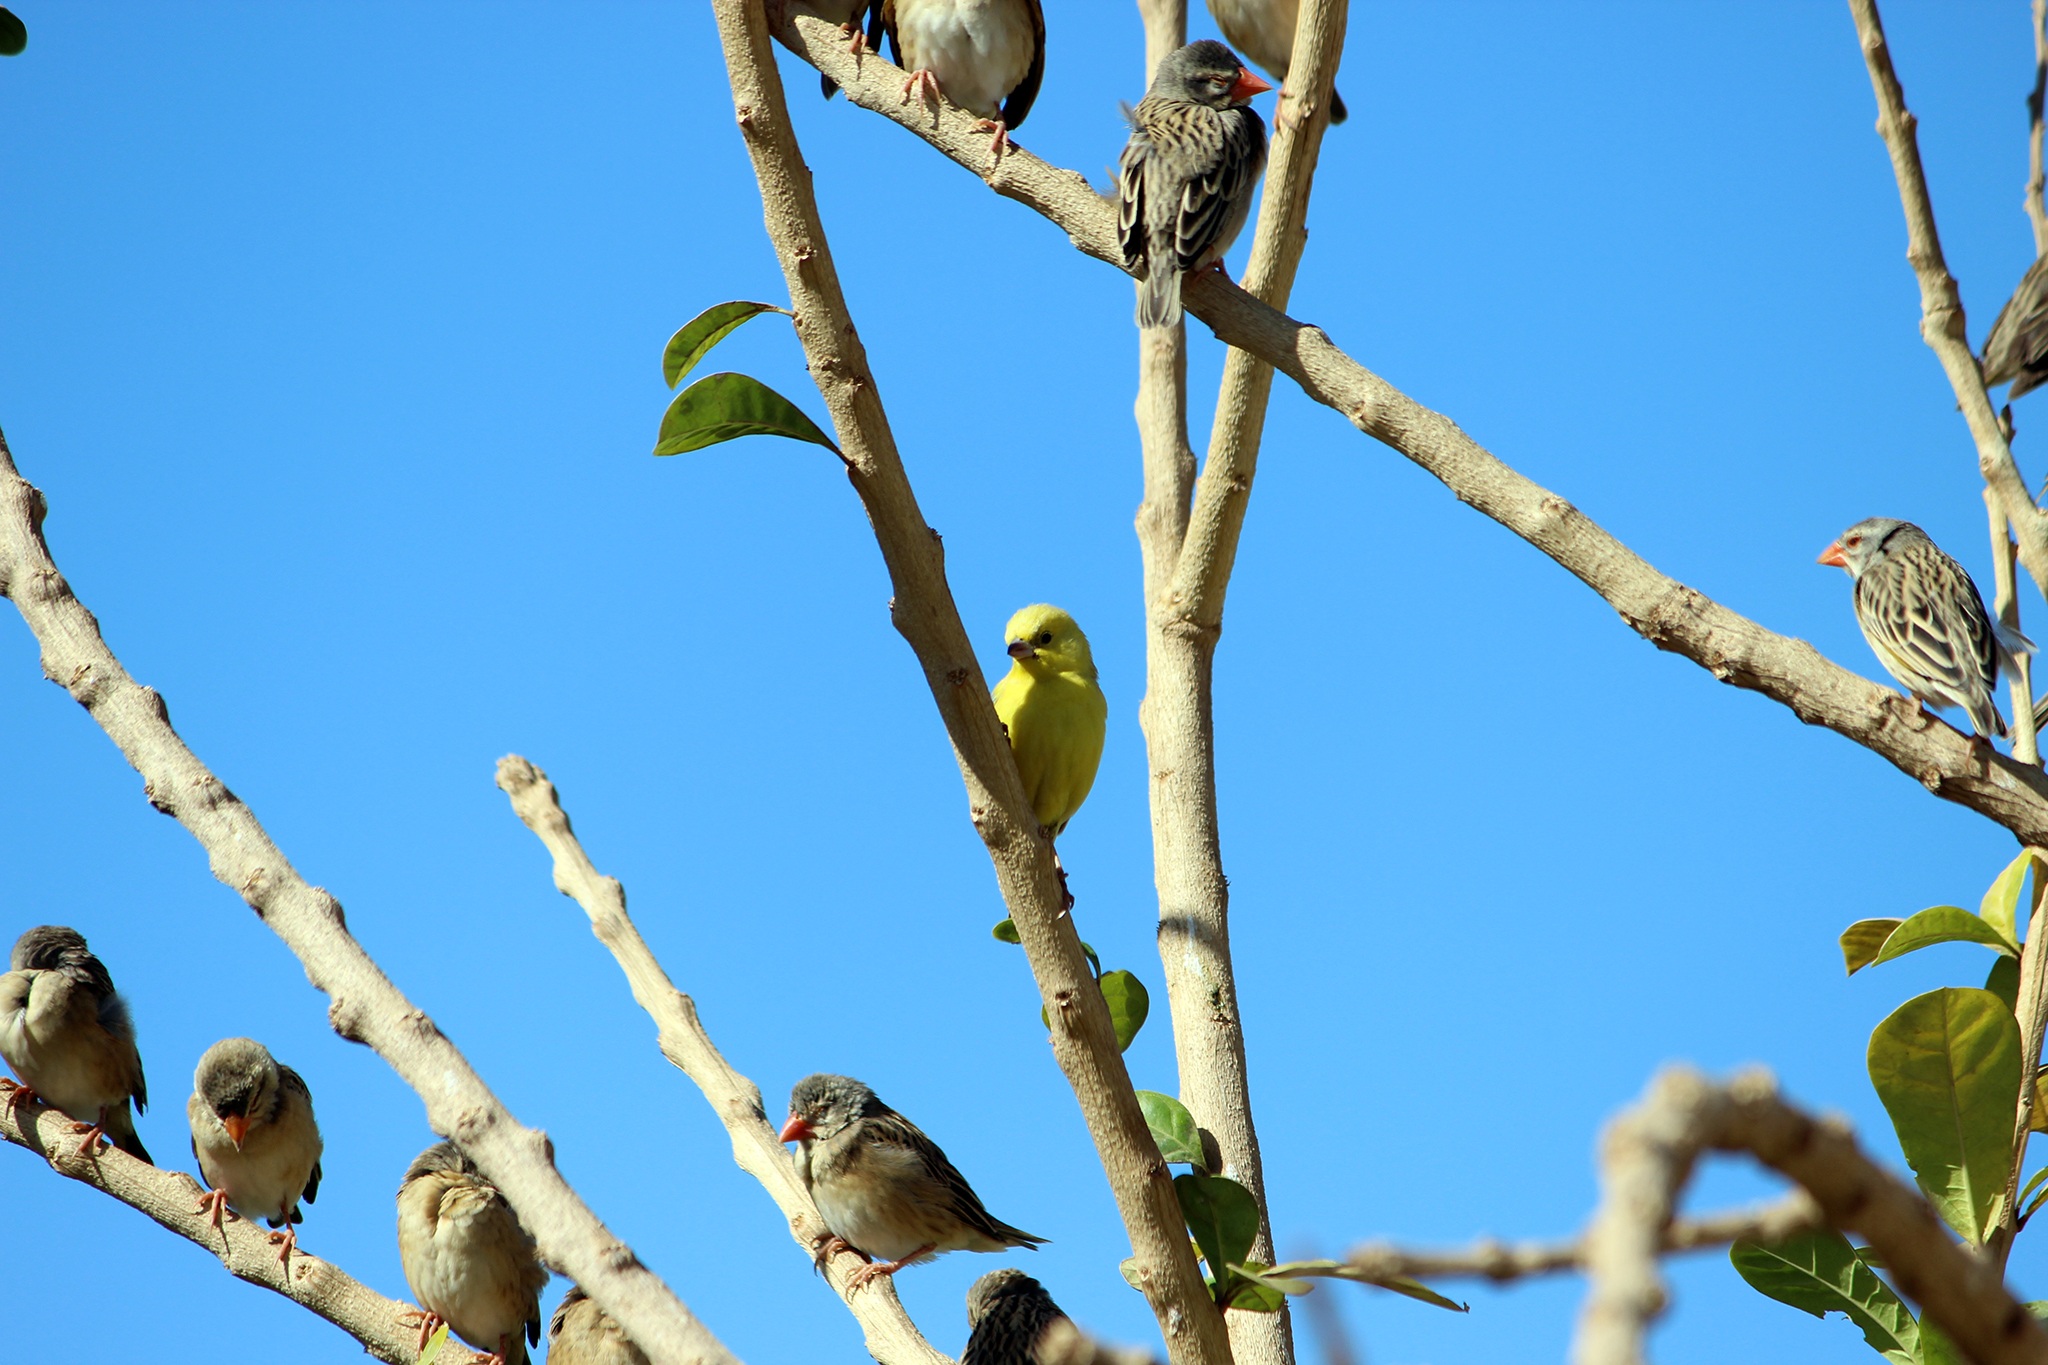
tree, nature, branch, blossom, bird, plant, sky, sunlight, morning, leaf, flower, spring, flora, twig, birds, plant stem, perching bird